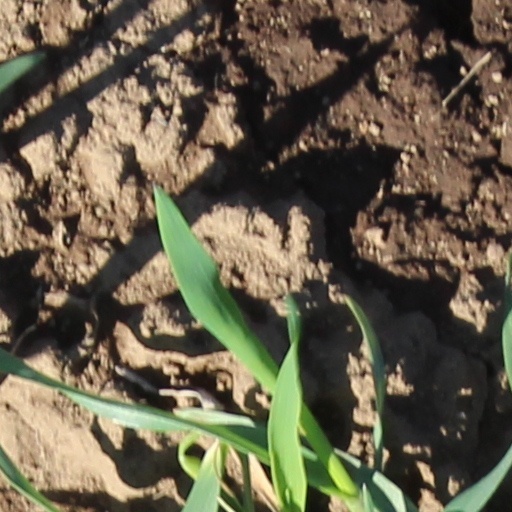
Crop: wheat